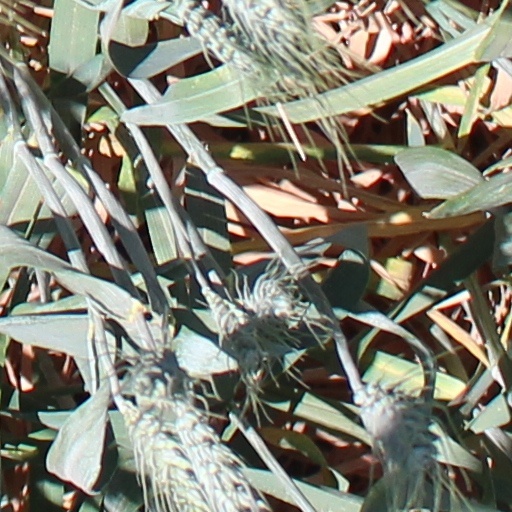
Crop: wheat